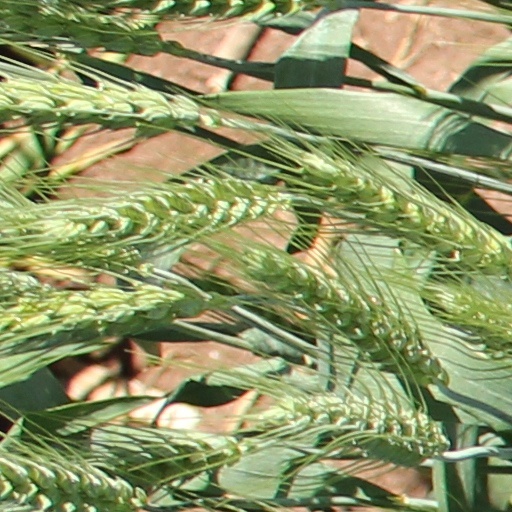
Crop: wheat